Army of Ghosts

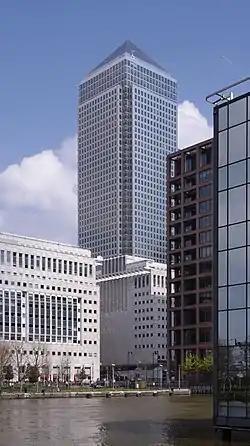
One Canada Square became Torchwood Tower.

To ensure that Noel Clarke and Shaun Dingwall (Mickey Smith and Pete Tyler, respectively) were available for filming, the story was filmed in the season's third production block along with "Rise of the Cybermen" and "The Age of Steel". Filming for the story started on 2 November 2005 on location in Kennington, but this story did not become the primary focus of the production crew until 29 November, when filming began on the scenes in and around the sphere chamber. Scenes in the lever room, the main setting for the story, were filmed between 12 and 15 December, and 3 and 5 January 2006.